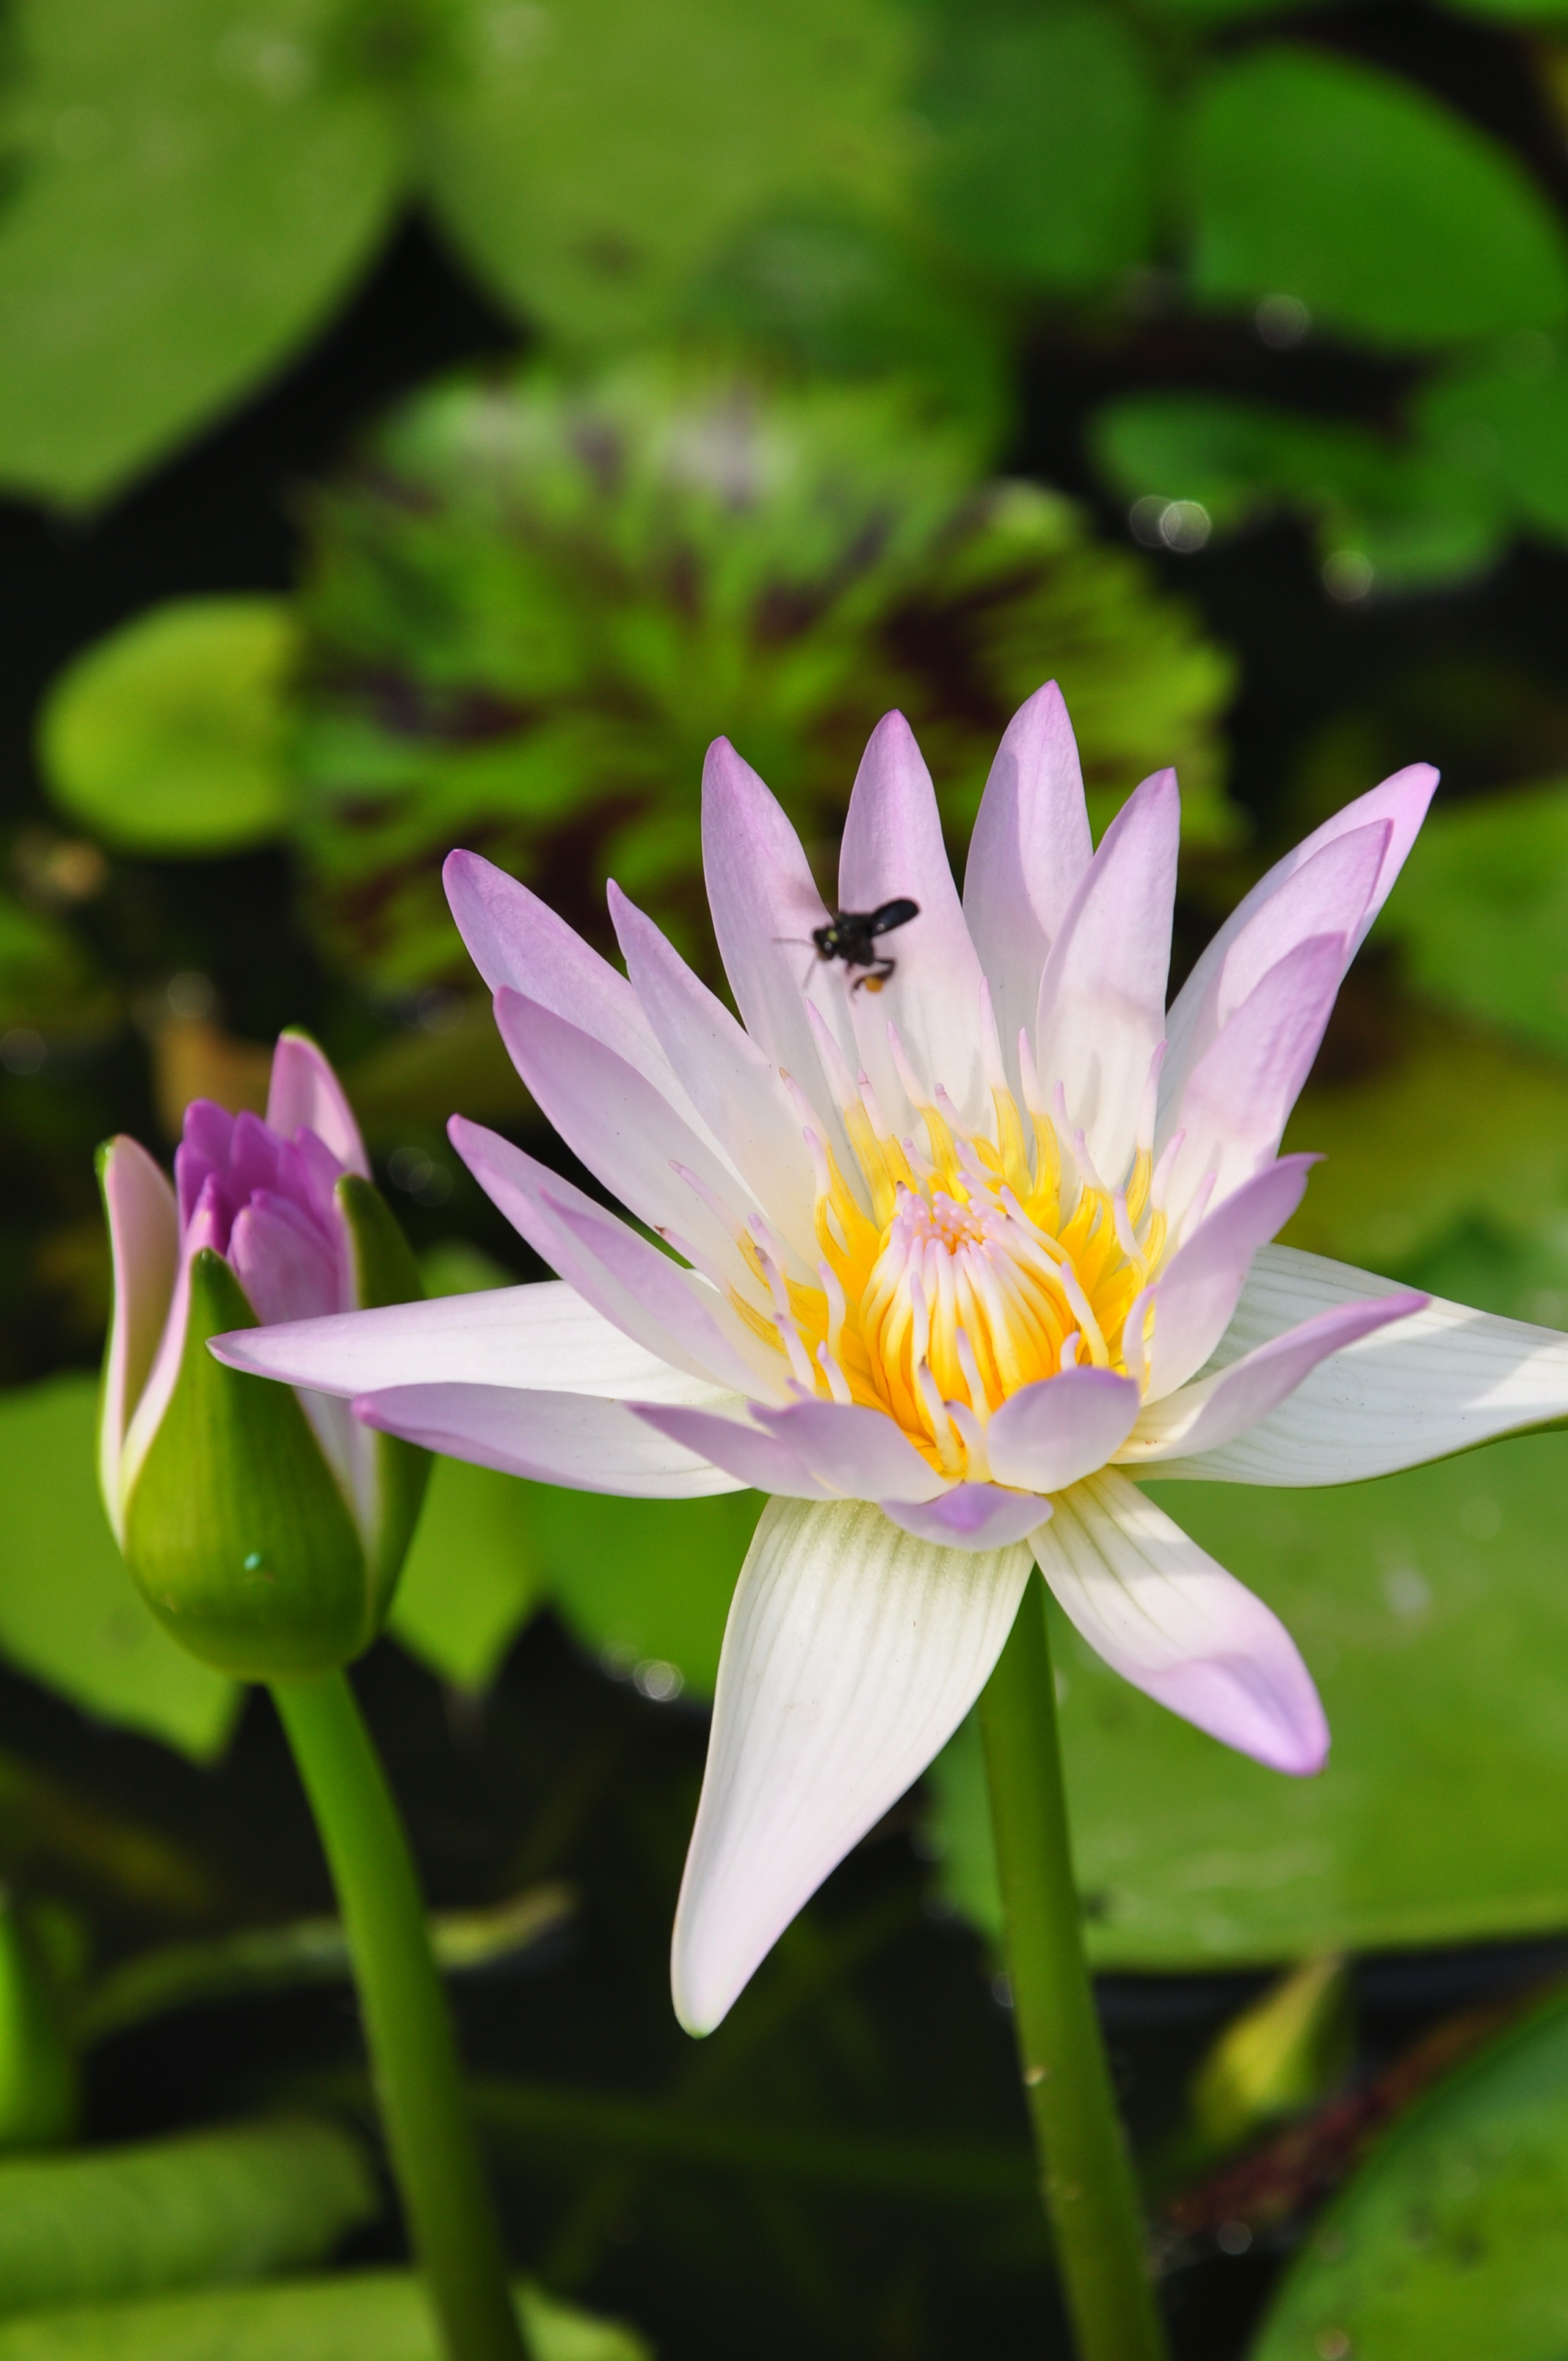
nature, blossom, plant, flower, petal, green, color, botany, sacred lotus, aquatic plant, flora, wildflower, close up, bee, lotus, lily, macro photography, flowering plant, plant stem, land plant, lotus family, thailand lotus